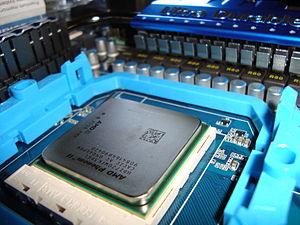
Phenom II est le nom commercial donné par AMD à son die-shrink du Phenom en 45 nm. Annoncé en novembre 2008 puis lancé au début de l'année 2009, le Phenom II a pour but de redresser la barre après l'échec du Phenom face aux Core 2 d'Intel. La commercialisation du Phenom II s'effectue en trois temps : pour socket AM2+ puis avec le nouveau socket AM3 et enfin avec la sortie de la déclinaison mobile. Il entre en concurrence directe avec les processeurs Intel gravé en 45 nm puis 32 nm des architectures Intel Core Architecture et Nehalem. Cette gamme a, à partir du second semestre 2009, été complétée vers le bas de gamme par les Athlon II.